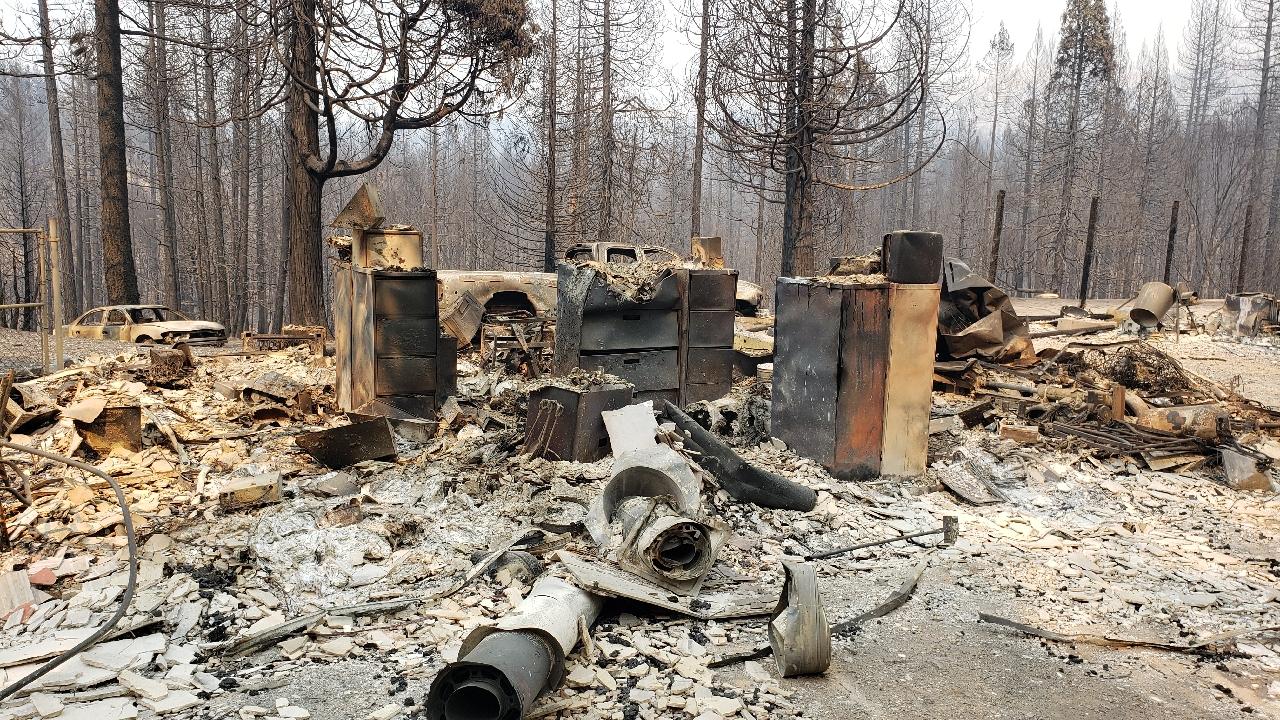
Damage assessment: destroyed